Djibouti Armed Forces

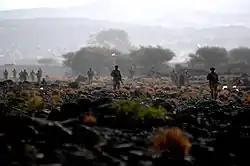
Djiboutian army soldiers conduct a patrol on the border.

Refer to decree No 2003-0166/PR/MDN on organization of Djibouti Armed Forces. The armed forces consist of: